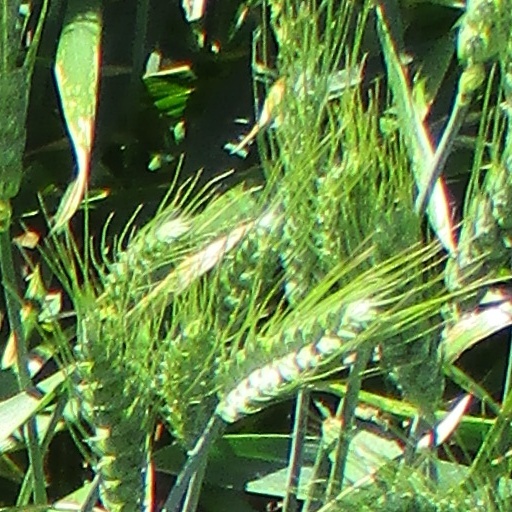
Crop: wheat